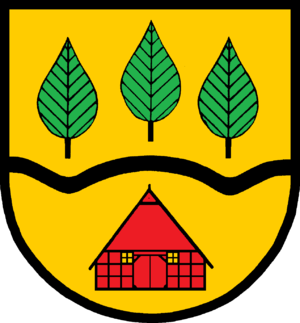
Grabau est une commune allemande du Schleswig-Holstein, située dans l'arrondissement du duché de Lauenbourg, à trois kilomètres au nord-est de la ville de Schwarzenbek. Grabau fait partie de l'Amt Schwarzenbek-Land qui regroupe 19 communes autour de Schwarzenbek.